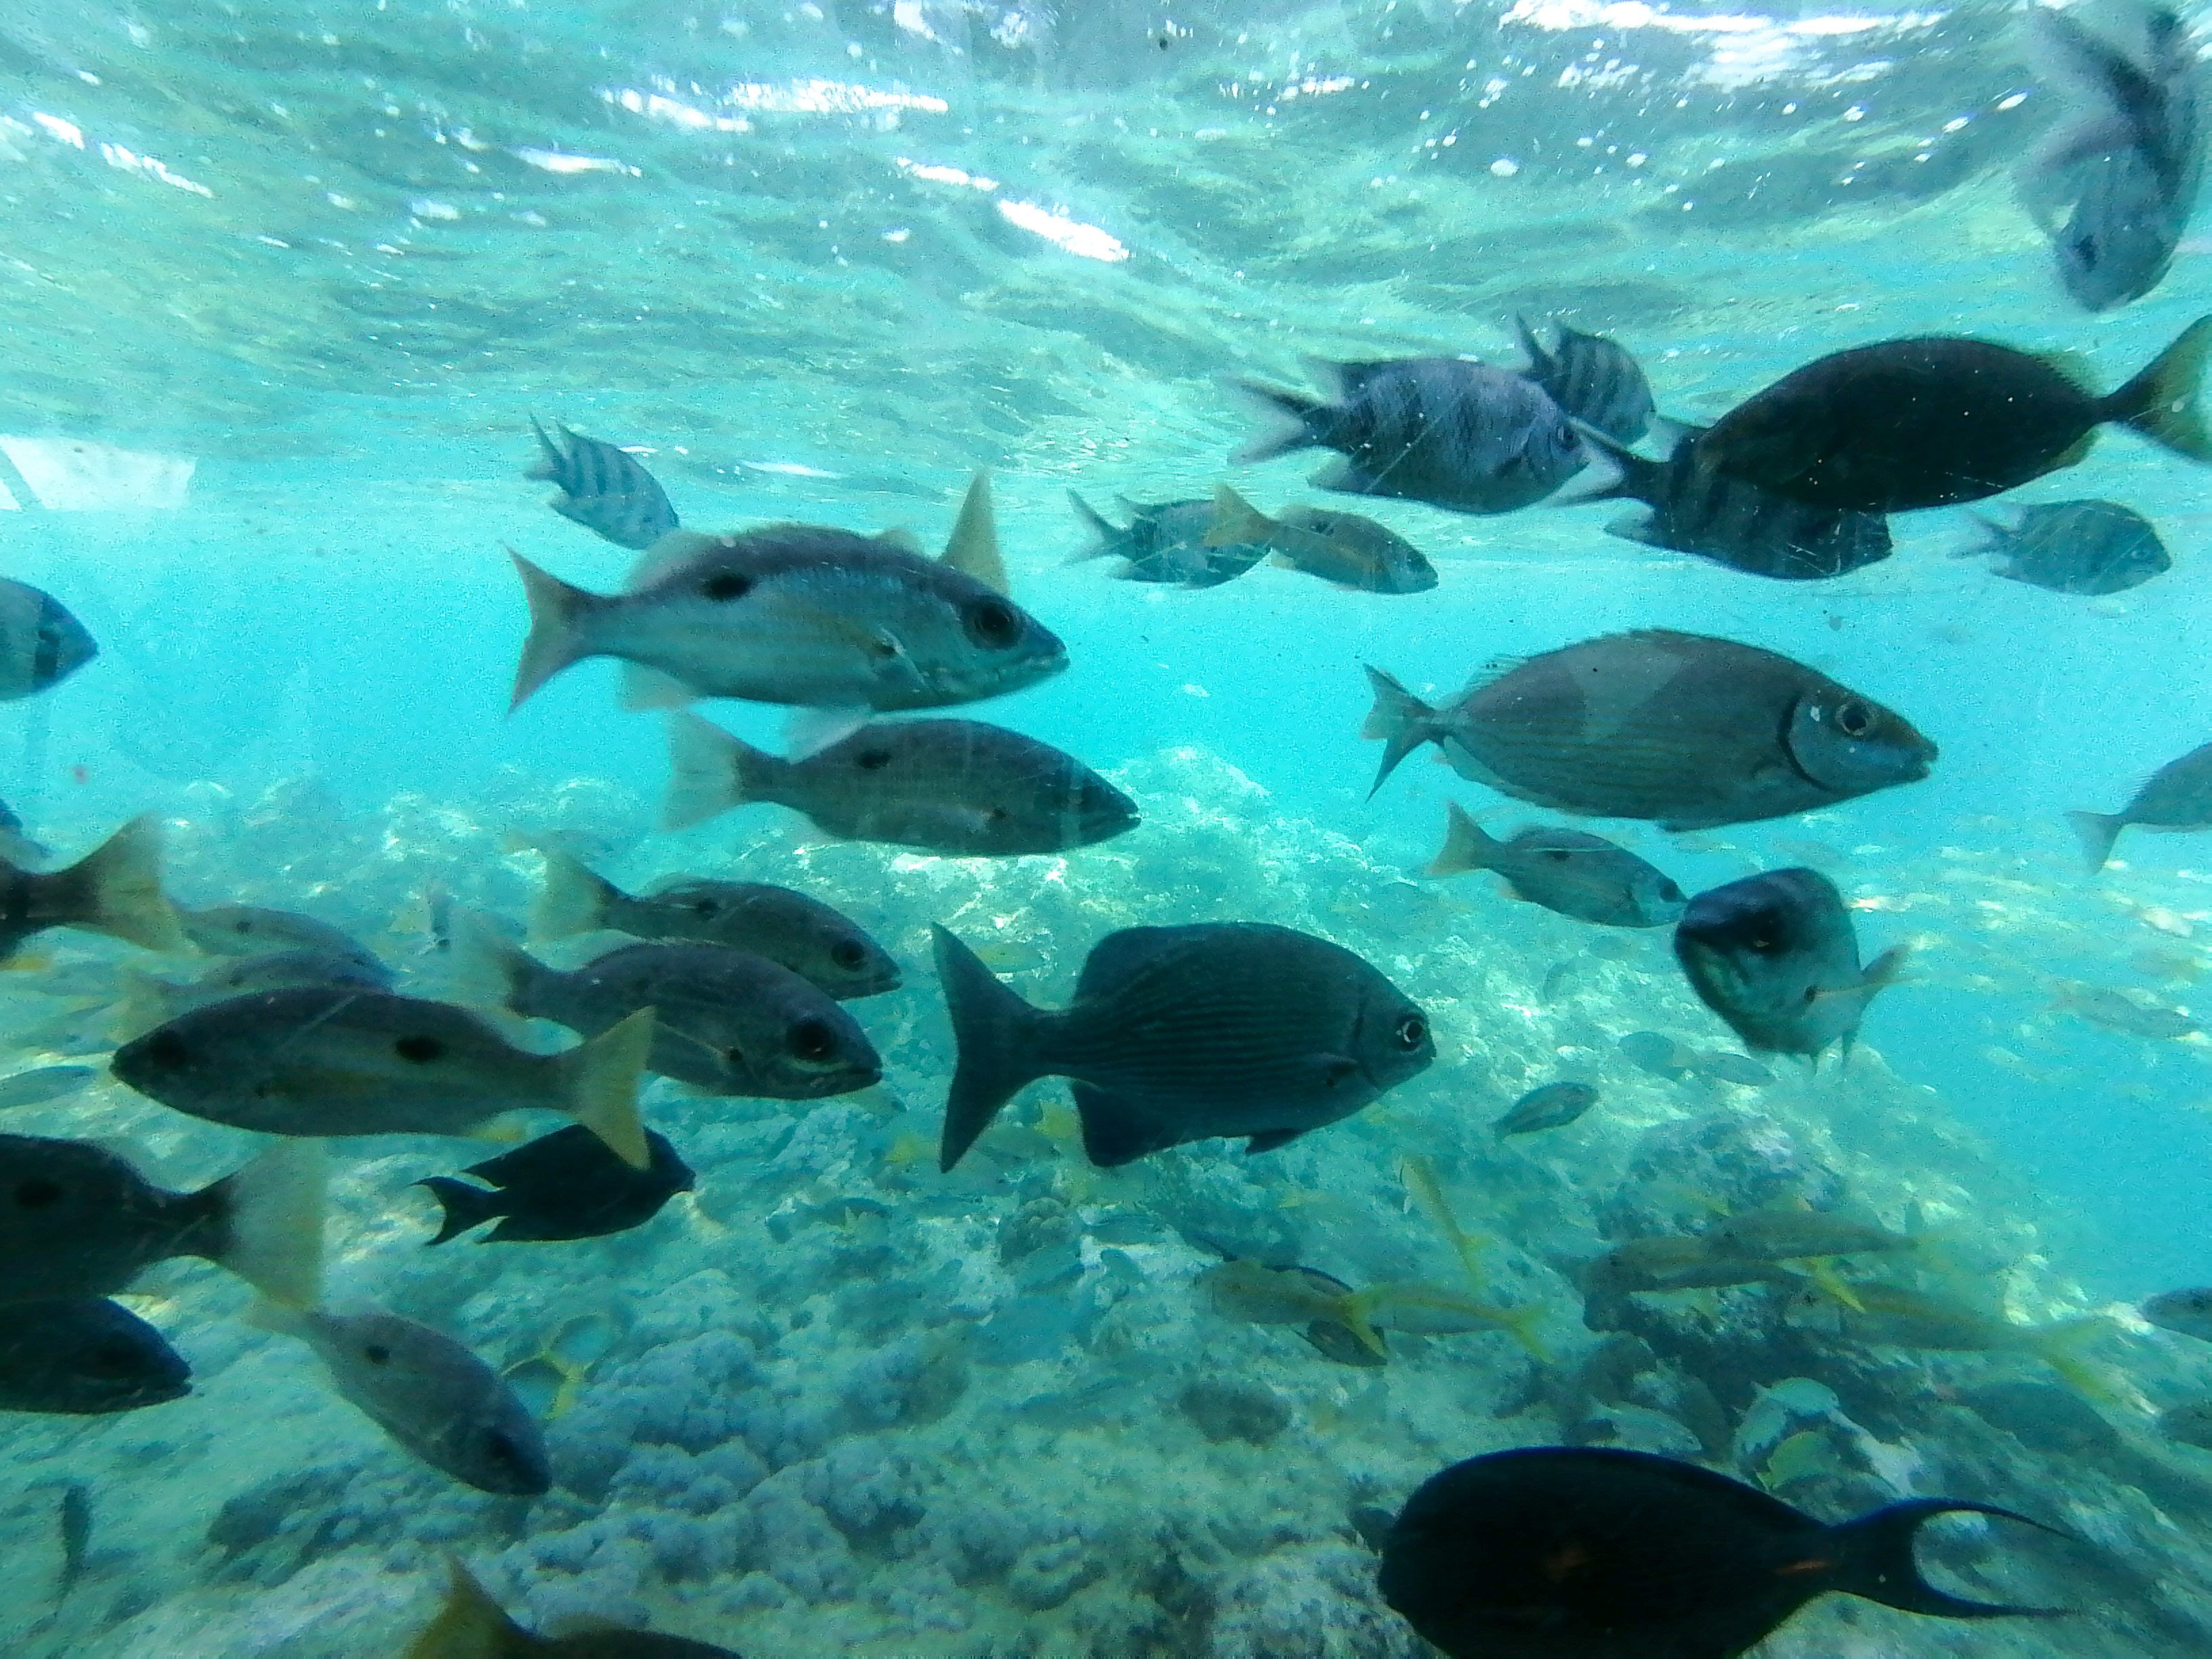
الوصف بالفصحى: سرب أسماك يتحرك تحت الماء
التصنيف: Uncategorized